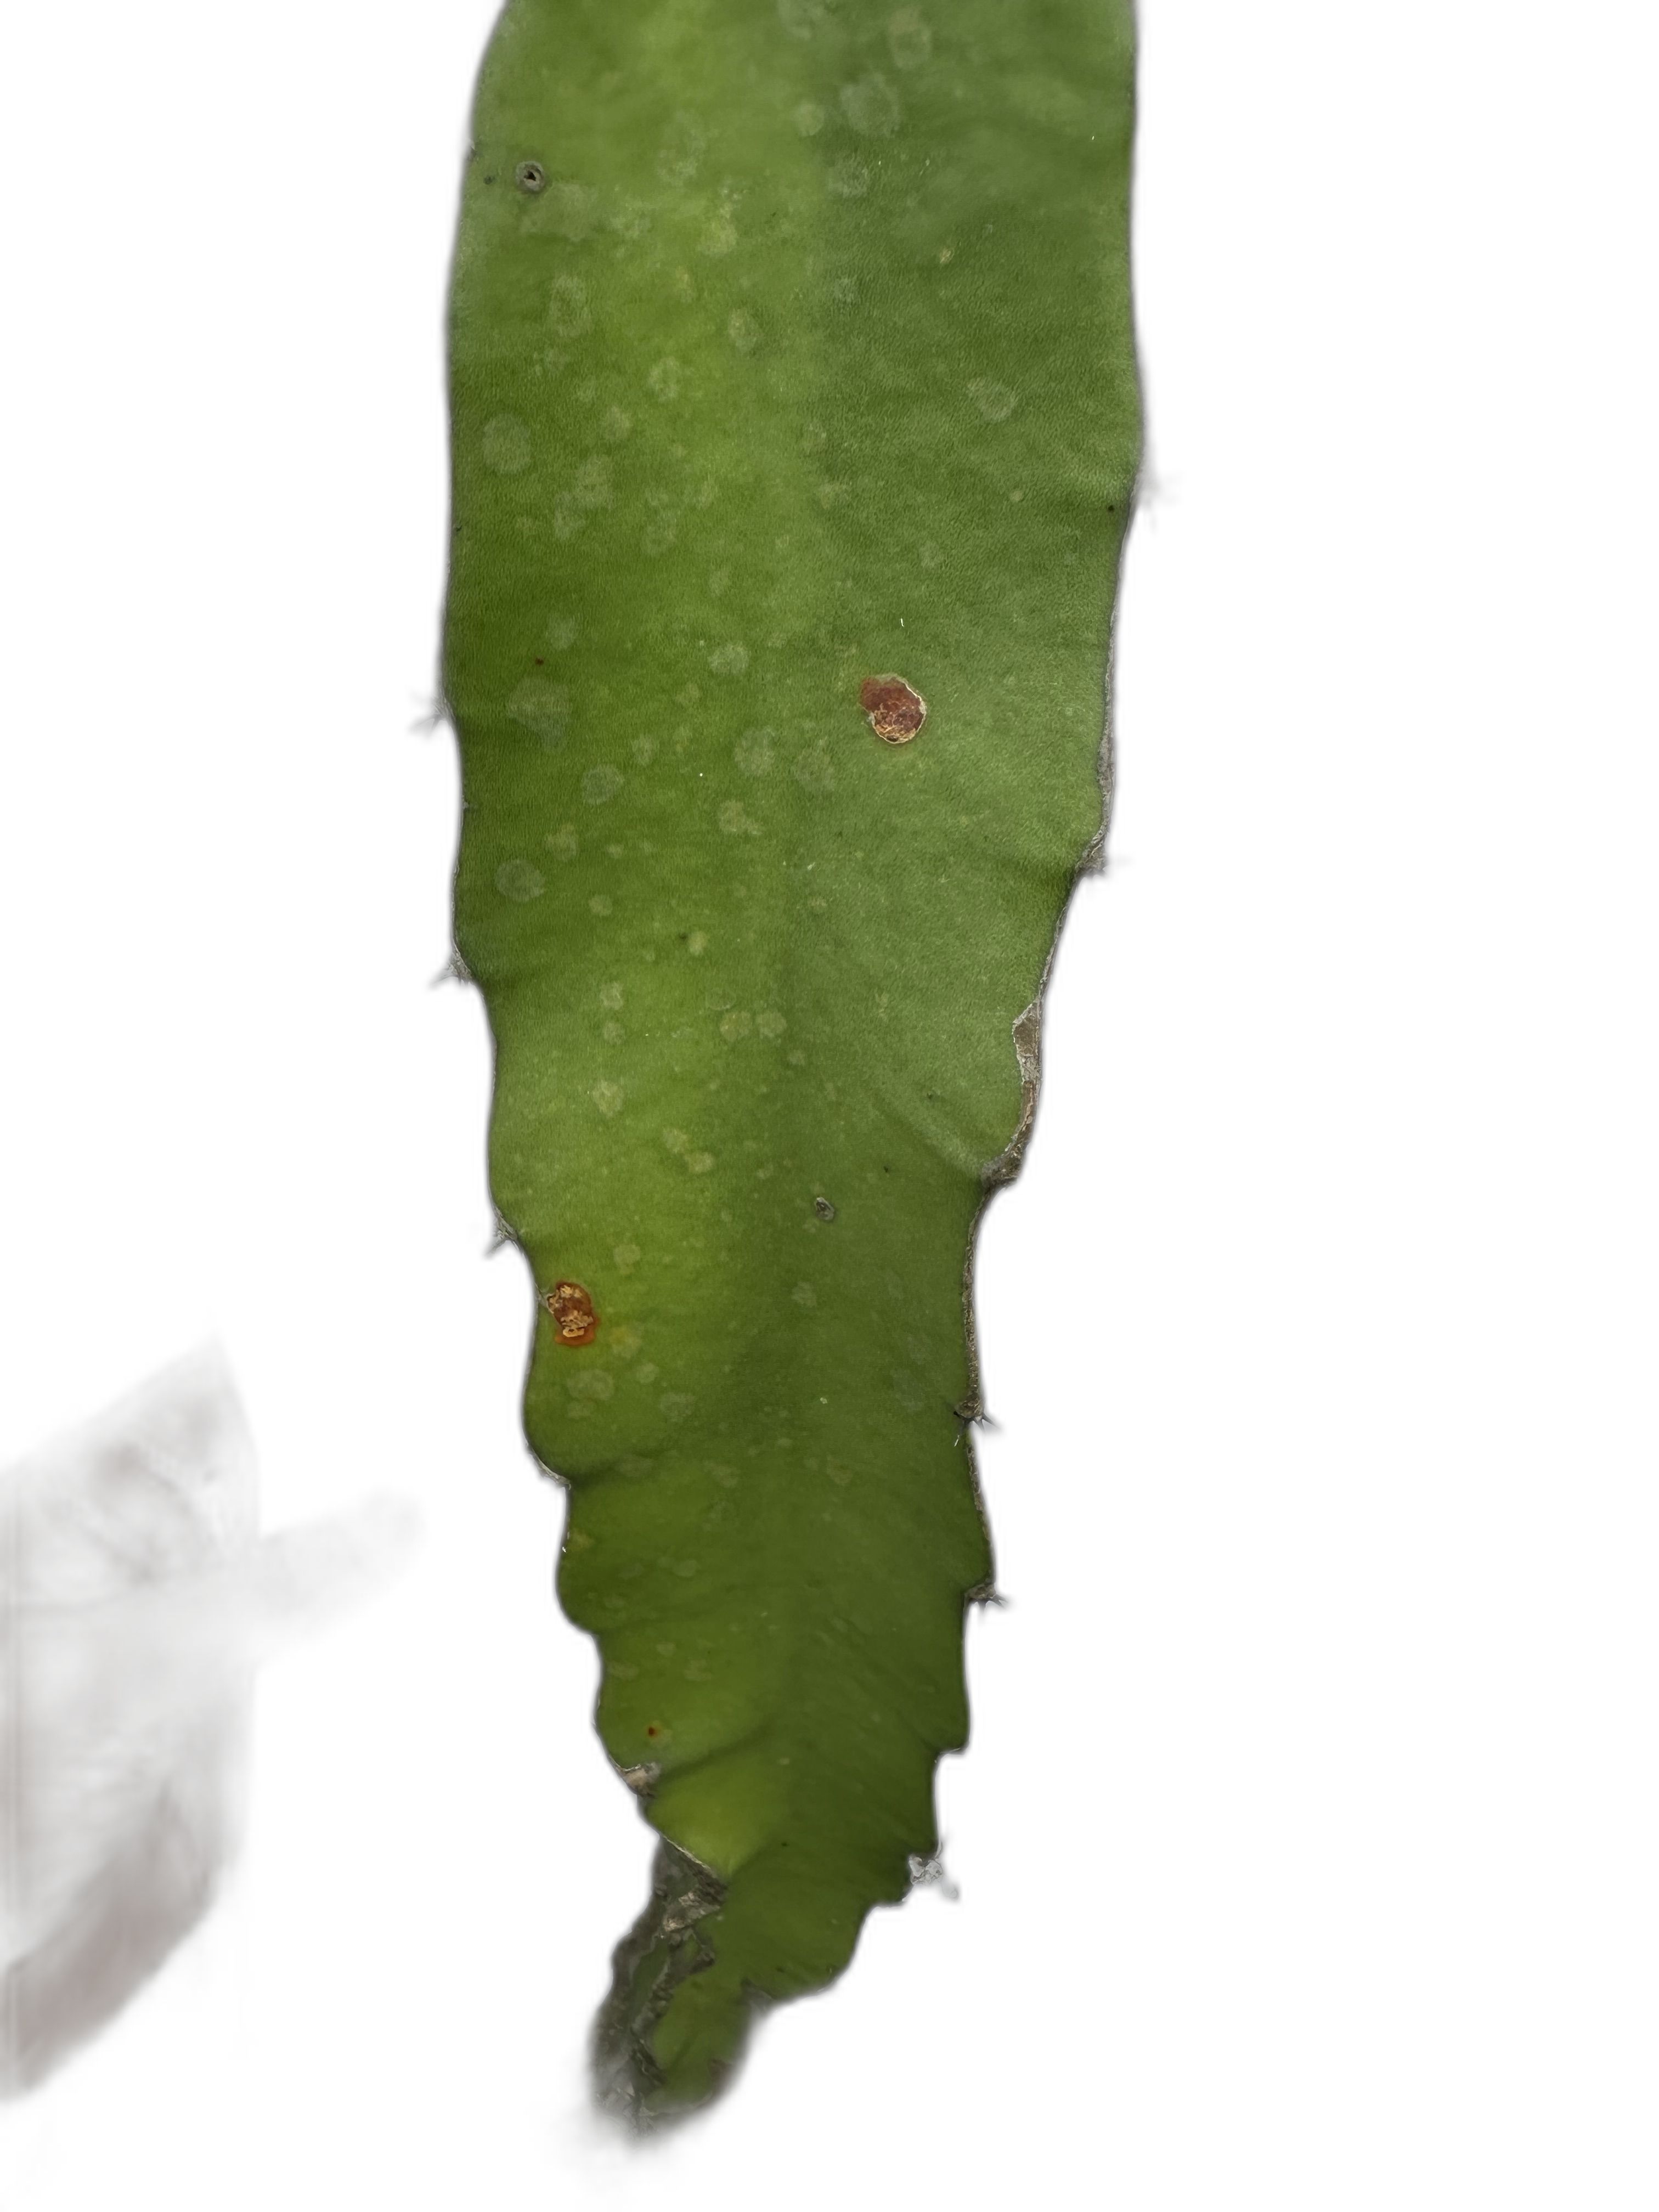
Label: Good leaf